Epigonion

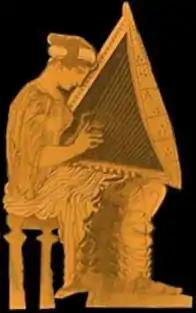
Epigonion Greek harp, circa 430 B.C. This style of harp is not named in artworks and has also been called trigonon by modern researchers.

The epigonion was an ancient stringed instrument, possibly a Greek harp mentioned in Athenaeus (183 AD), probably a psaltery.